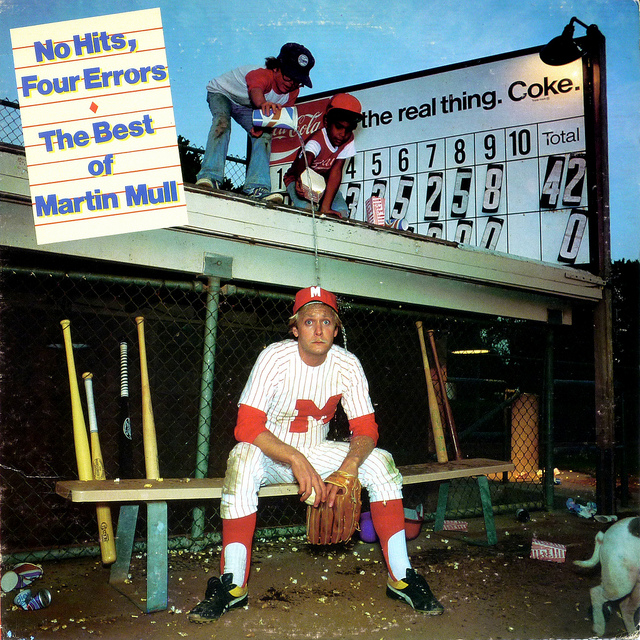
cầu thủ bóng chày áo trắng đang ngòi trên ghế gỗ